Manmadha Leelai (2022 film)

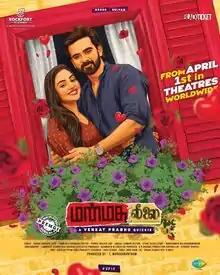
Theatrical release poster

Manmadha Leelai is a 2022 Indian Tamil-language adult black comedy thriller film directed by Venkat Prabhu and written by Manivannan and produced by Rockfort Entertainment. It stars Ashok Selvan, Samyuktha Hegde, Riya Suman, and Smruthi Venkat, while Chandran, Jayaprakash, Premgi Amaren, and Karunakaran play supporting roles. The film's music is composed by Premgi Amaren, with cinematography handled by Thamizh A Azhagan and editing done by Venkat Raajen. The film was released on 1 April 2022.